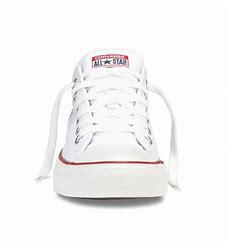
Brand: Converse
Model: Chuck Taylor All Star Canvas